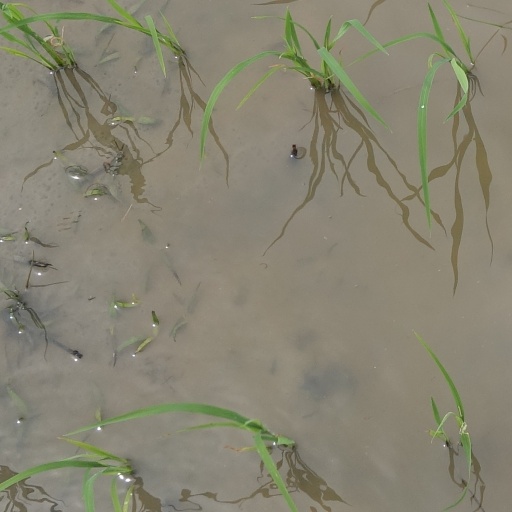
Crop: rice